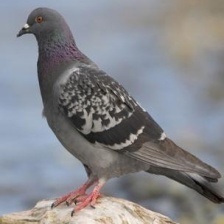
Species: ROCK DOVE
Scientific name: COLUMBA LIVIA